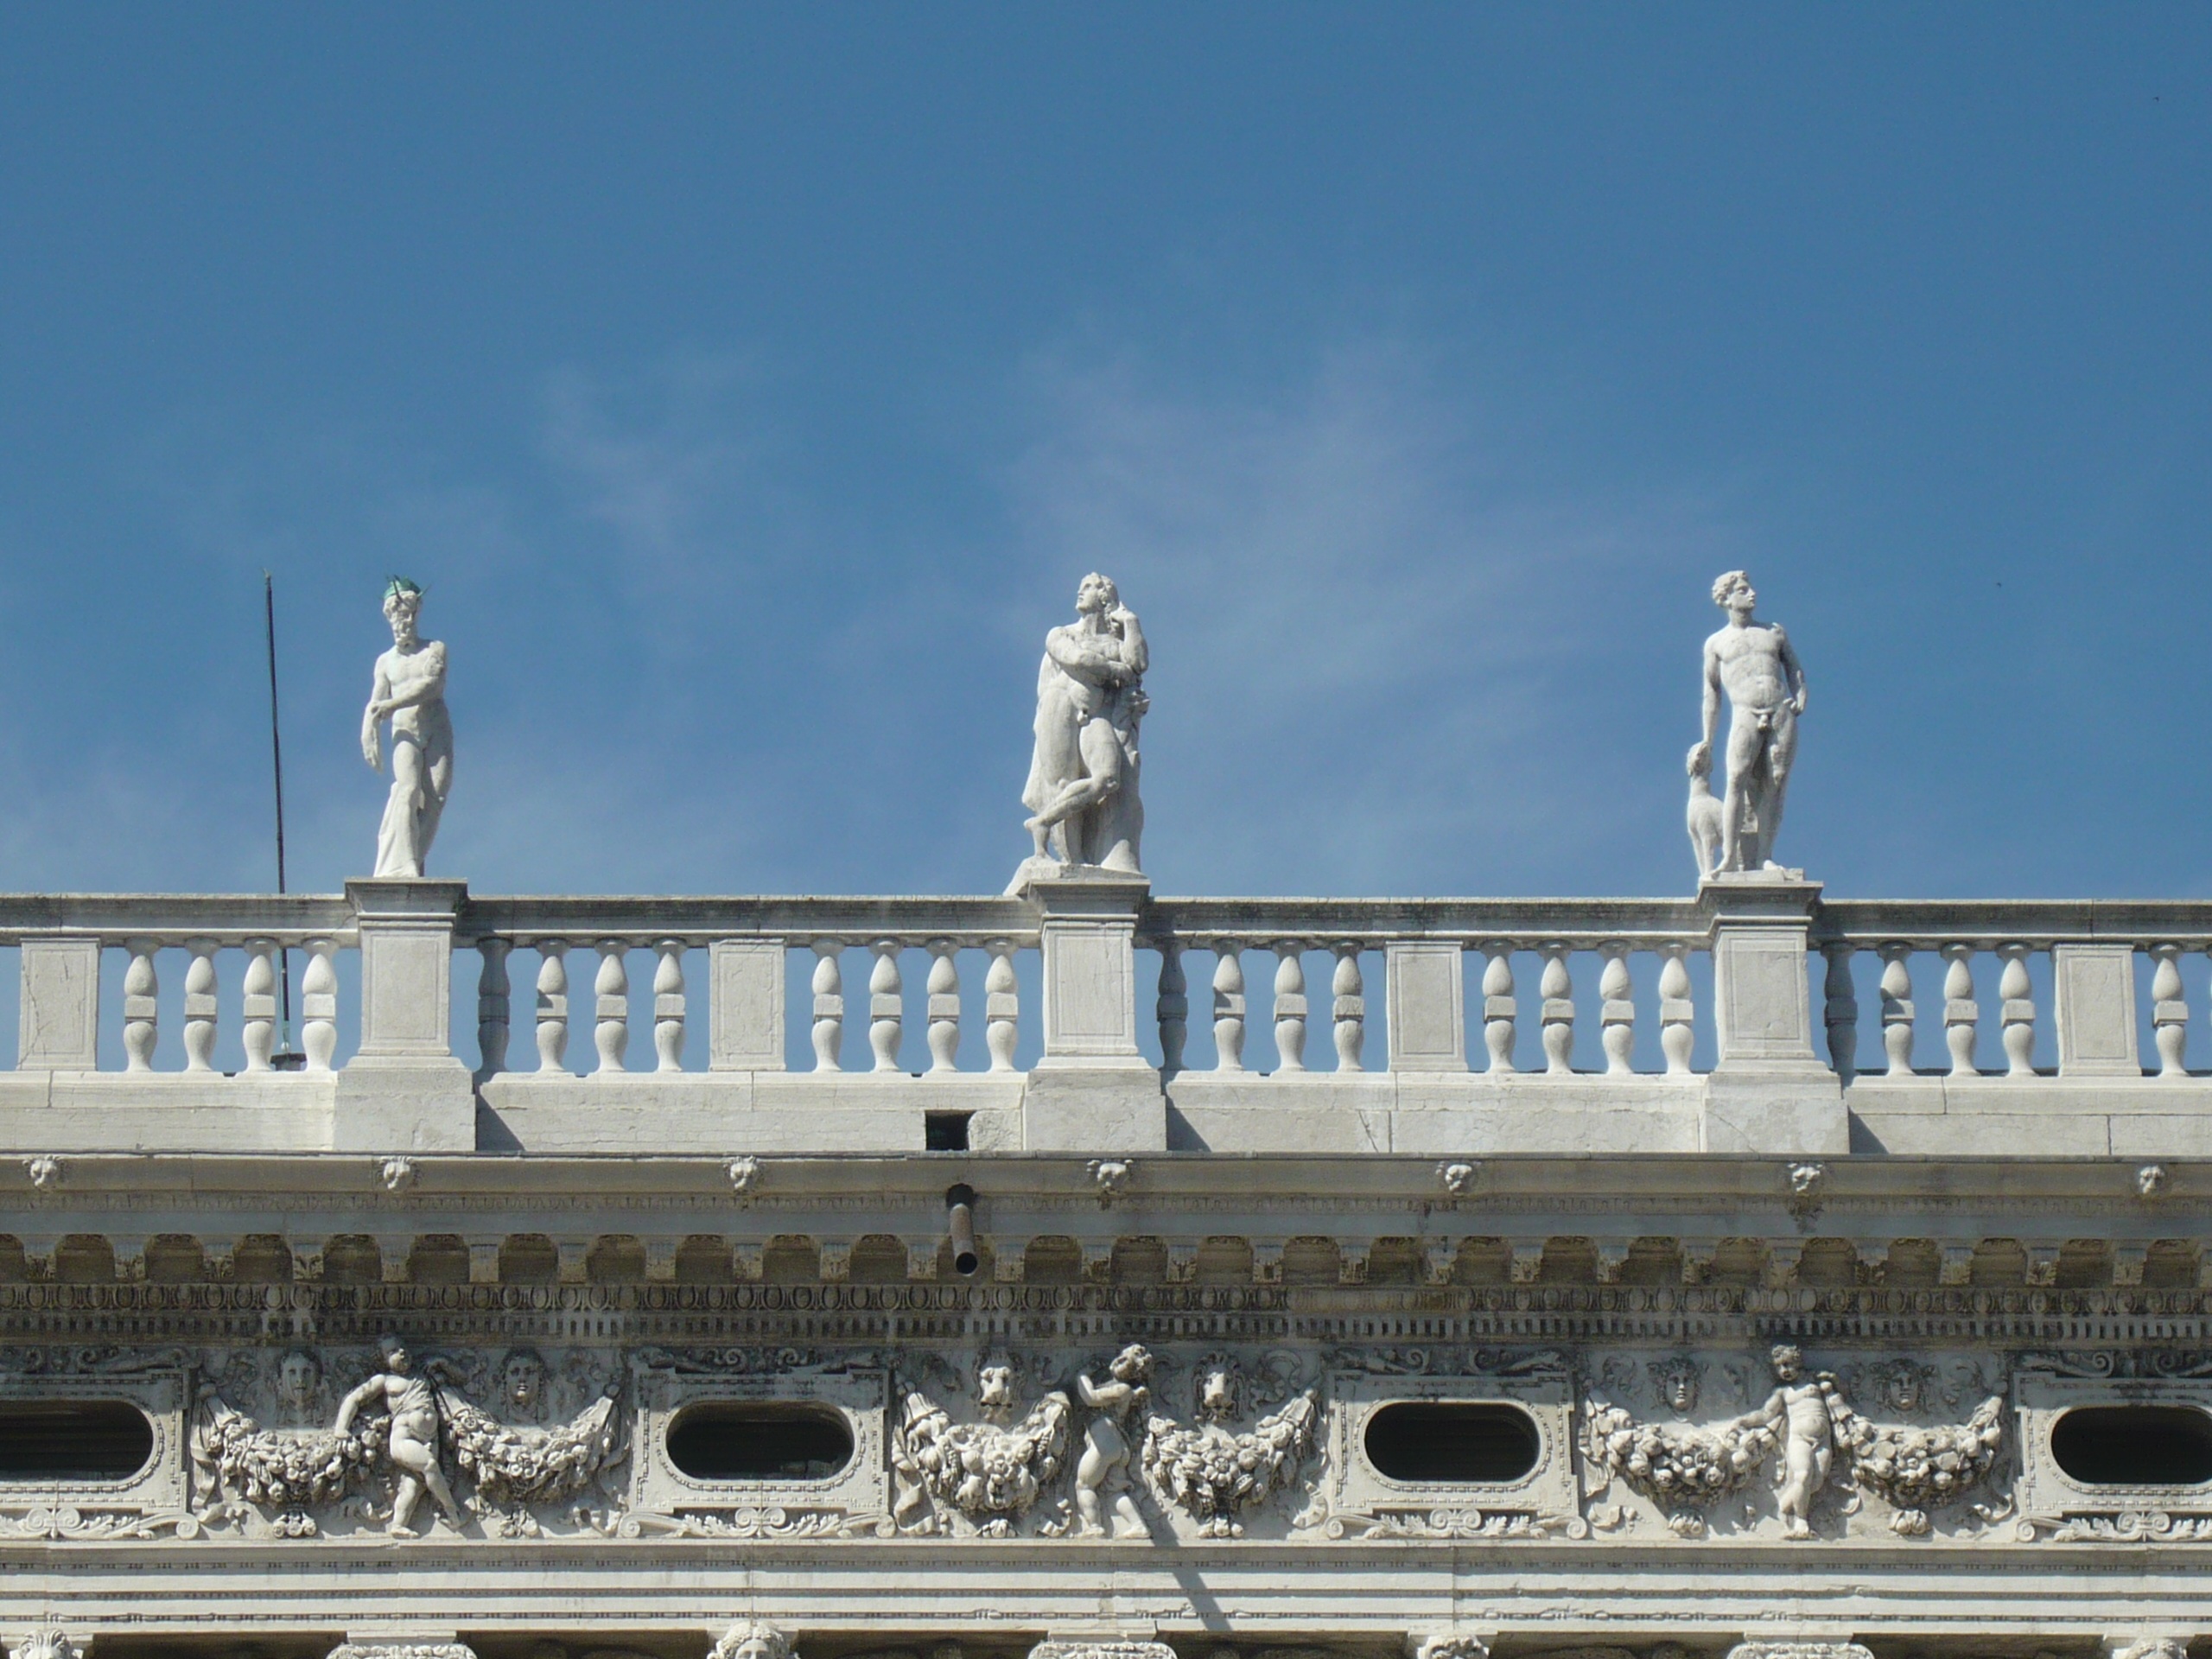
structure, palace, city, monument, statue, plaza, landmark, italy, facade, venice, town square, human settlement